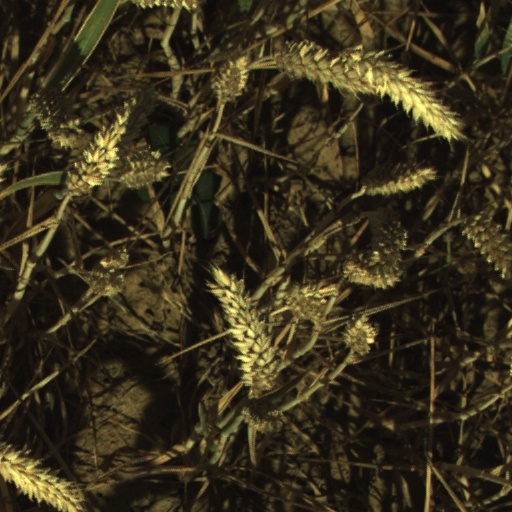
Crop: wheat